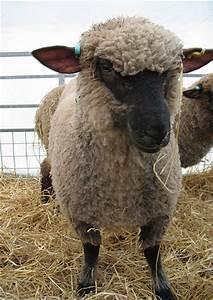
sheep